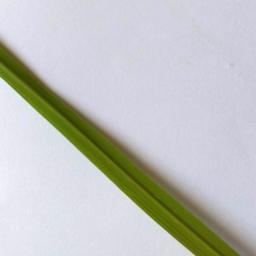
Label: Rice___Healthy